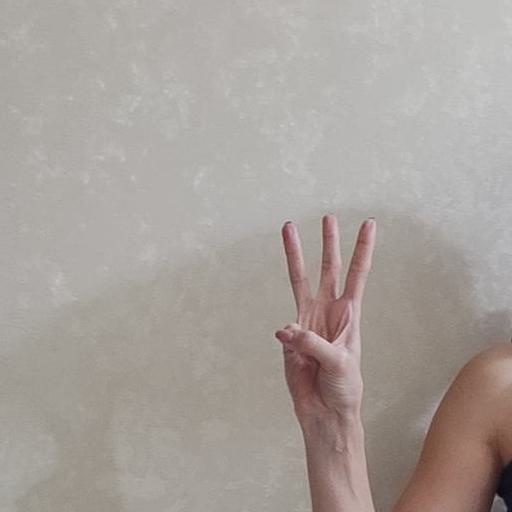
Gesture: three